A te

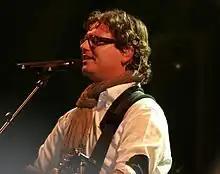
Guus Meeuwis recorded the song in Dutch as "Dat komt door jou", achieving commercial success in the Netherlands.

In 2009, Dutch singer Guus Meeuwis recorded a Dutch-language version of the song, titled "Dat komt door jou" and released as the lead single from his album "NW8". The single peaked at number 4 on the Single Top 100 and reached the 11th spot on the Dutch Top 40.